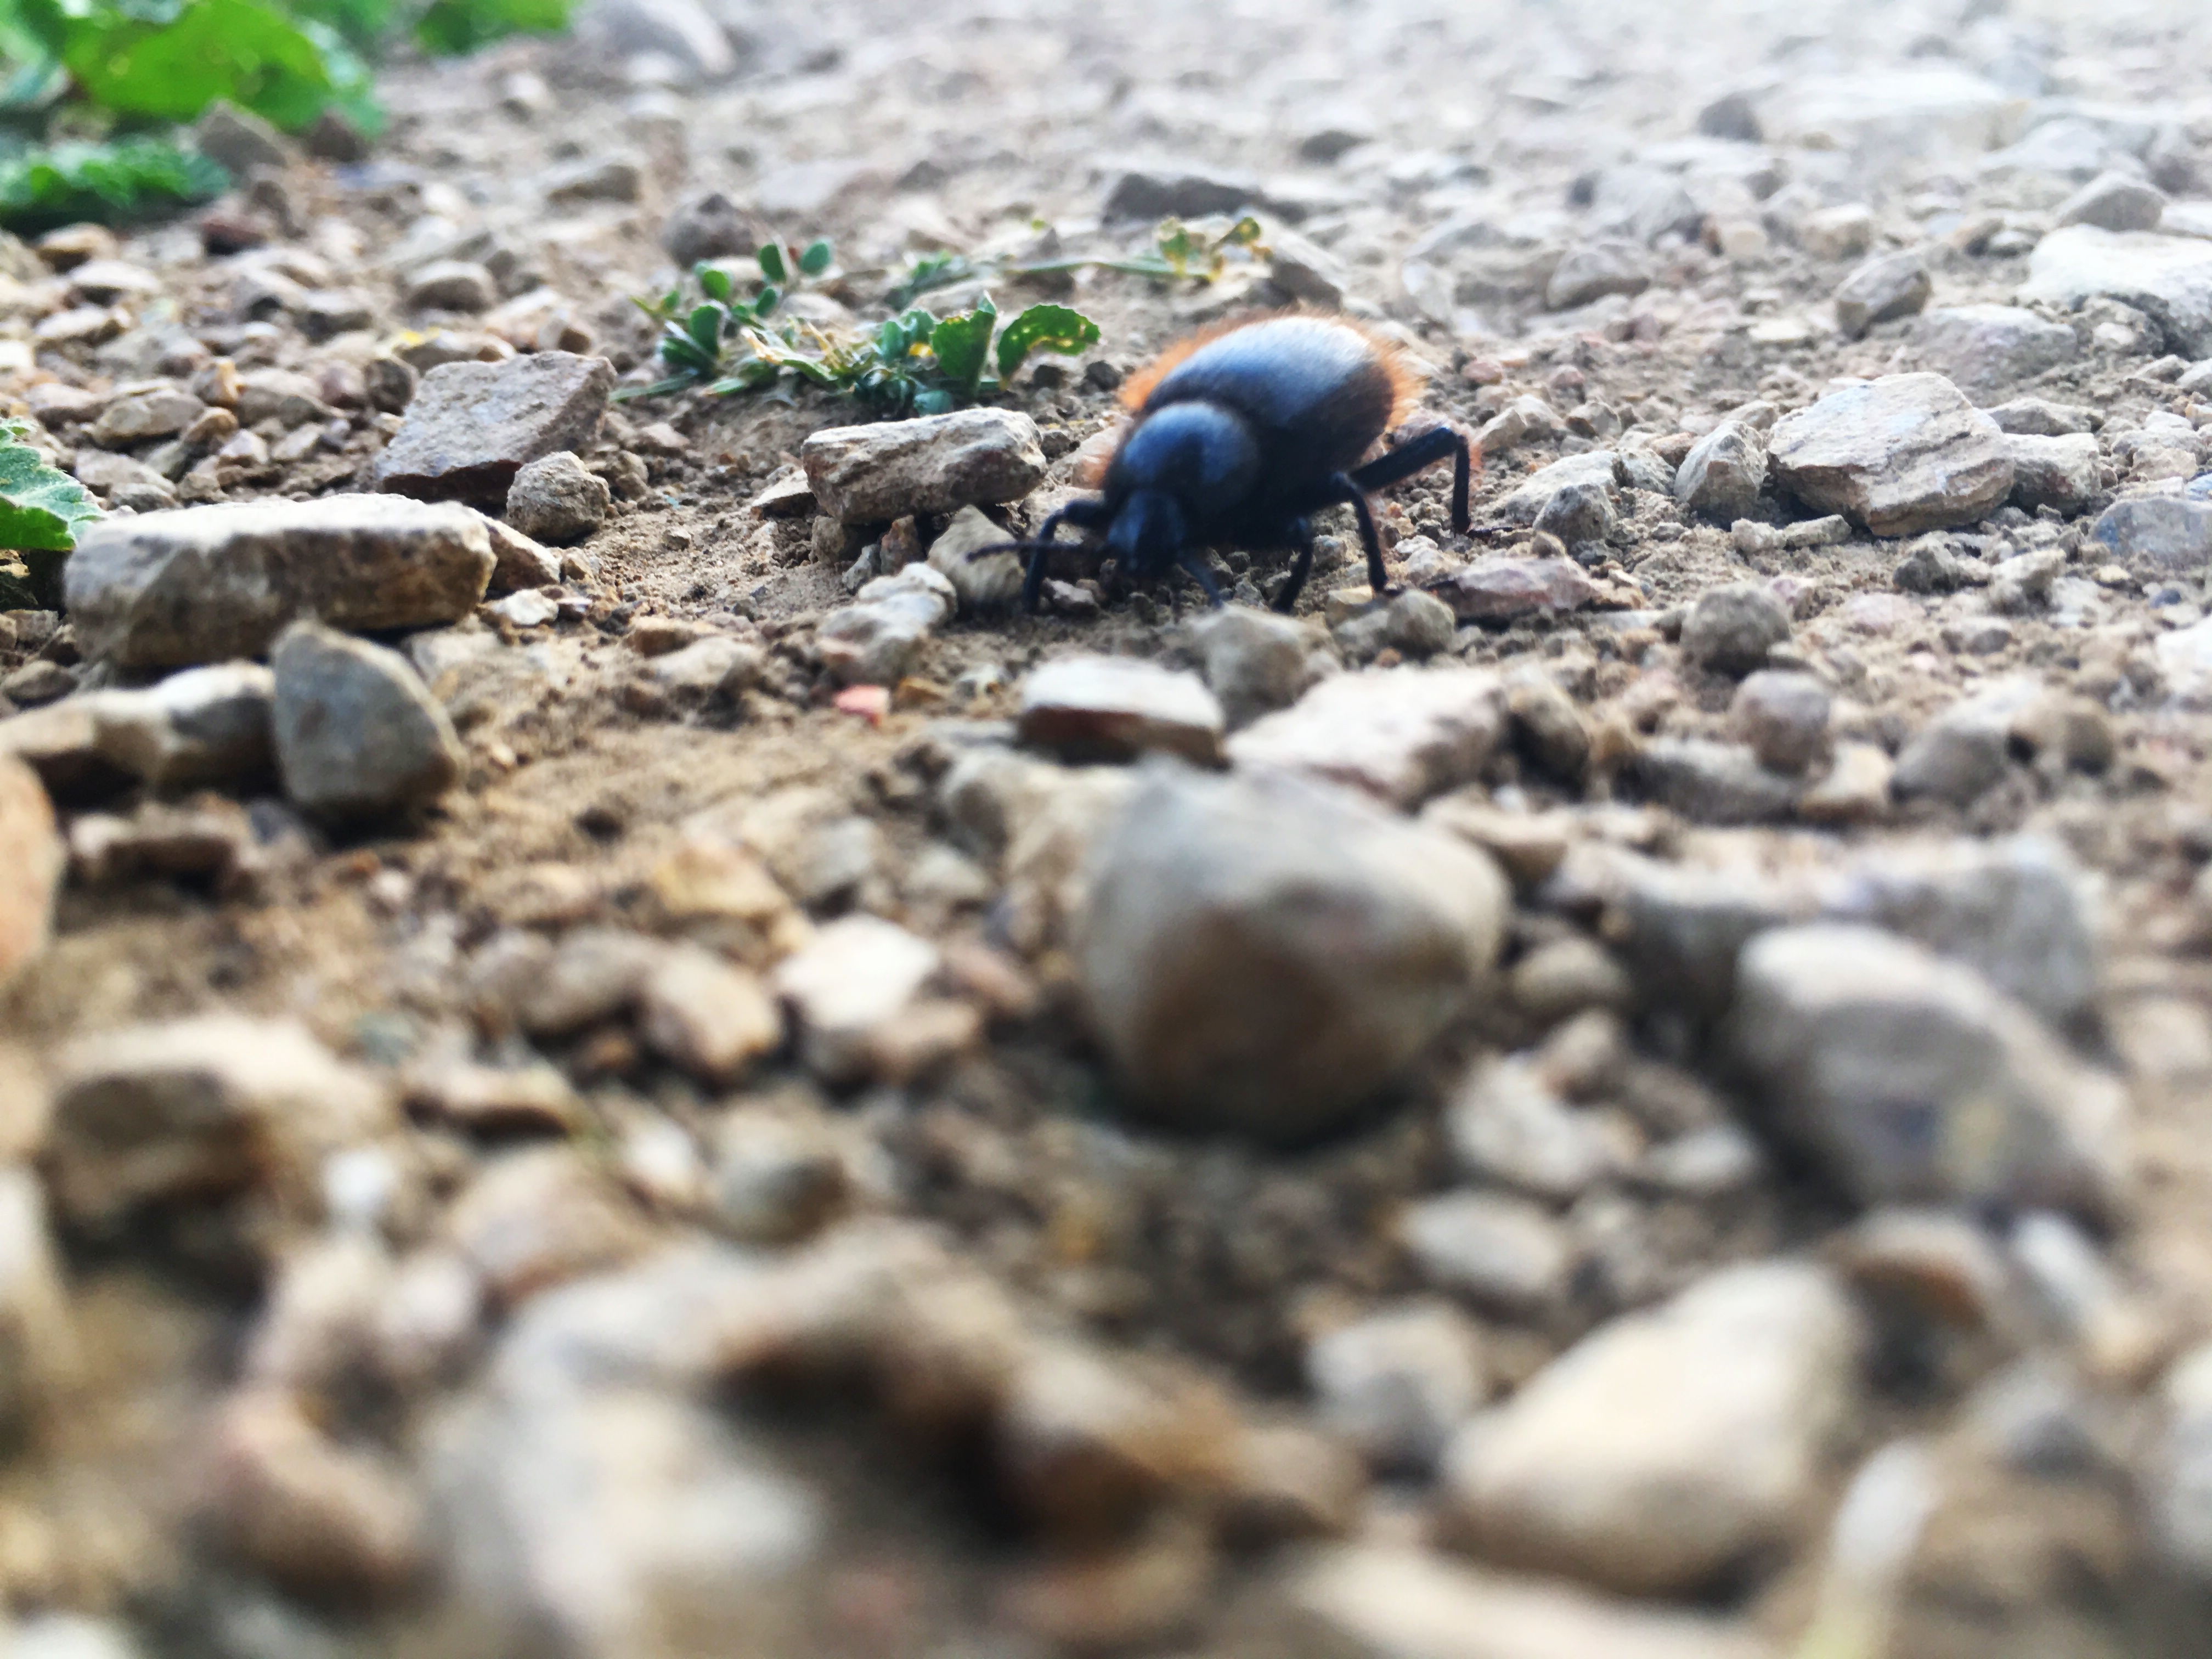
wildlife, food, insect, soil, fauna, invertebrate, beetle, macro photography, dung beetle, membrane winged insect